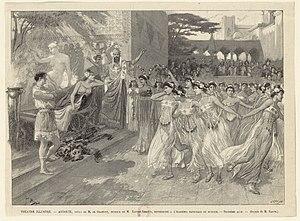
Astarté, opéra, livret de M. de Gramont, musique de Xavier Leroux, représenté à l'Académie nationale de musique. Troisième acte
Astarté est un opéra en quatre actes et cinq tableaux de Xavier Leroux, livret de Louis de Gramont. Il a été créé à l'Opéra de Paris le 15 février 1901, mise en scène par Pedro Gailhard.